Defence of Outpost Snipe

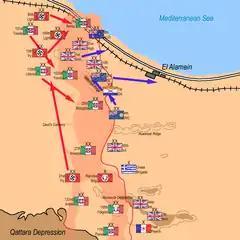

Major-General Raymond Briggs, the 1st Armoured Division commander, continued attempts to push forward the tanks to act as a shield for the infantry, by creating a firm base, despite the congestion caused by the division being superimposed on the 51st (Highland) Division. Arguments between the tank and infantry commanders as to the position of the front line had bedevilled co-operation, with the tank commanders insisting that their units were much further forward than the infantry commanders believed. The Eighth Army headquarters decided to end the bickering by having the troops light flares, which would be mapped from several locations to triangulate their positions but this took place too late to affect the operation. Two battalions of the 7th Motor Brigade (Brigadier Thomas Bosvile) were to advance either side of Kidney Ridge and occupy ground from which Axis anti-tank emplacements could be dominated and create a path for the 2nd and 24th Armoured brigades to advance. Woodcock was north-west and Snipe the same distance south-west of the ridge.